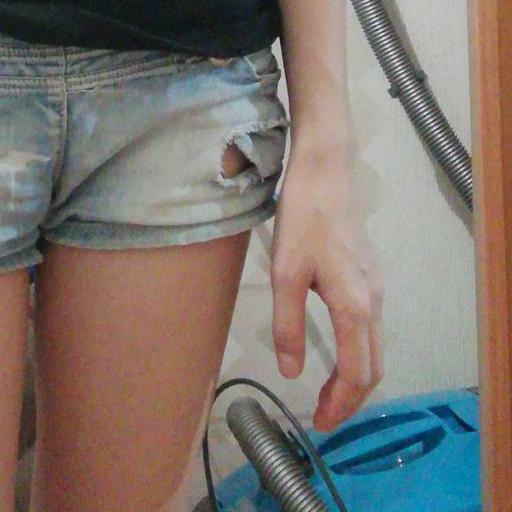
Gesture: no_gesture